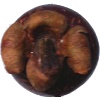
Label: mangostan